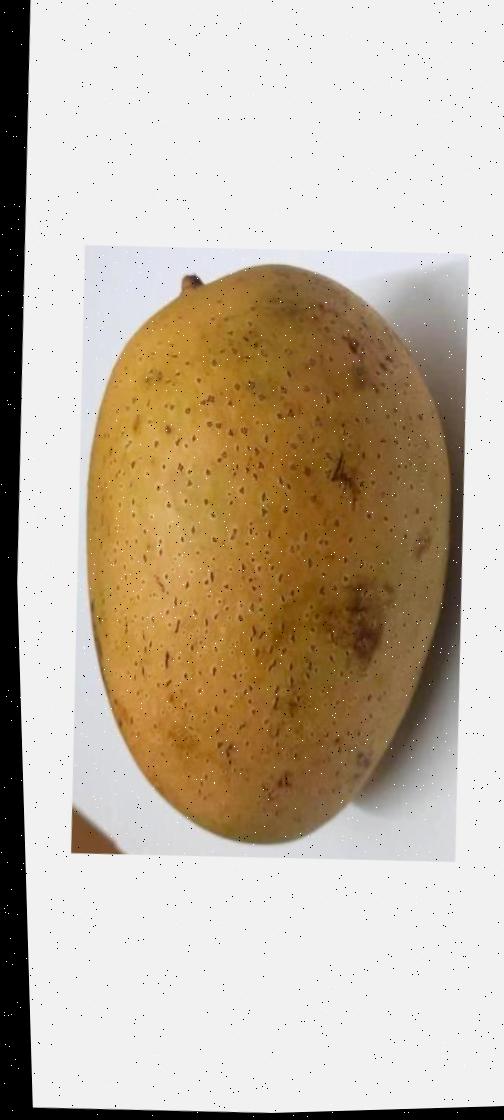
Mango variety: Ashshina Classic